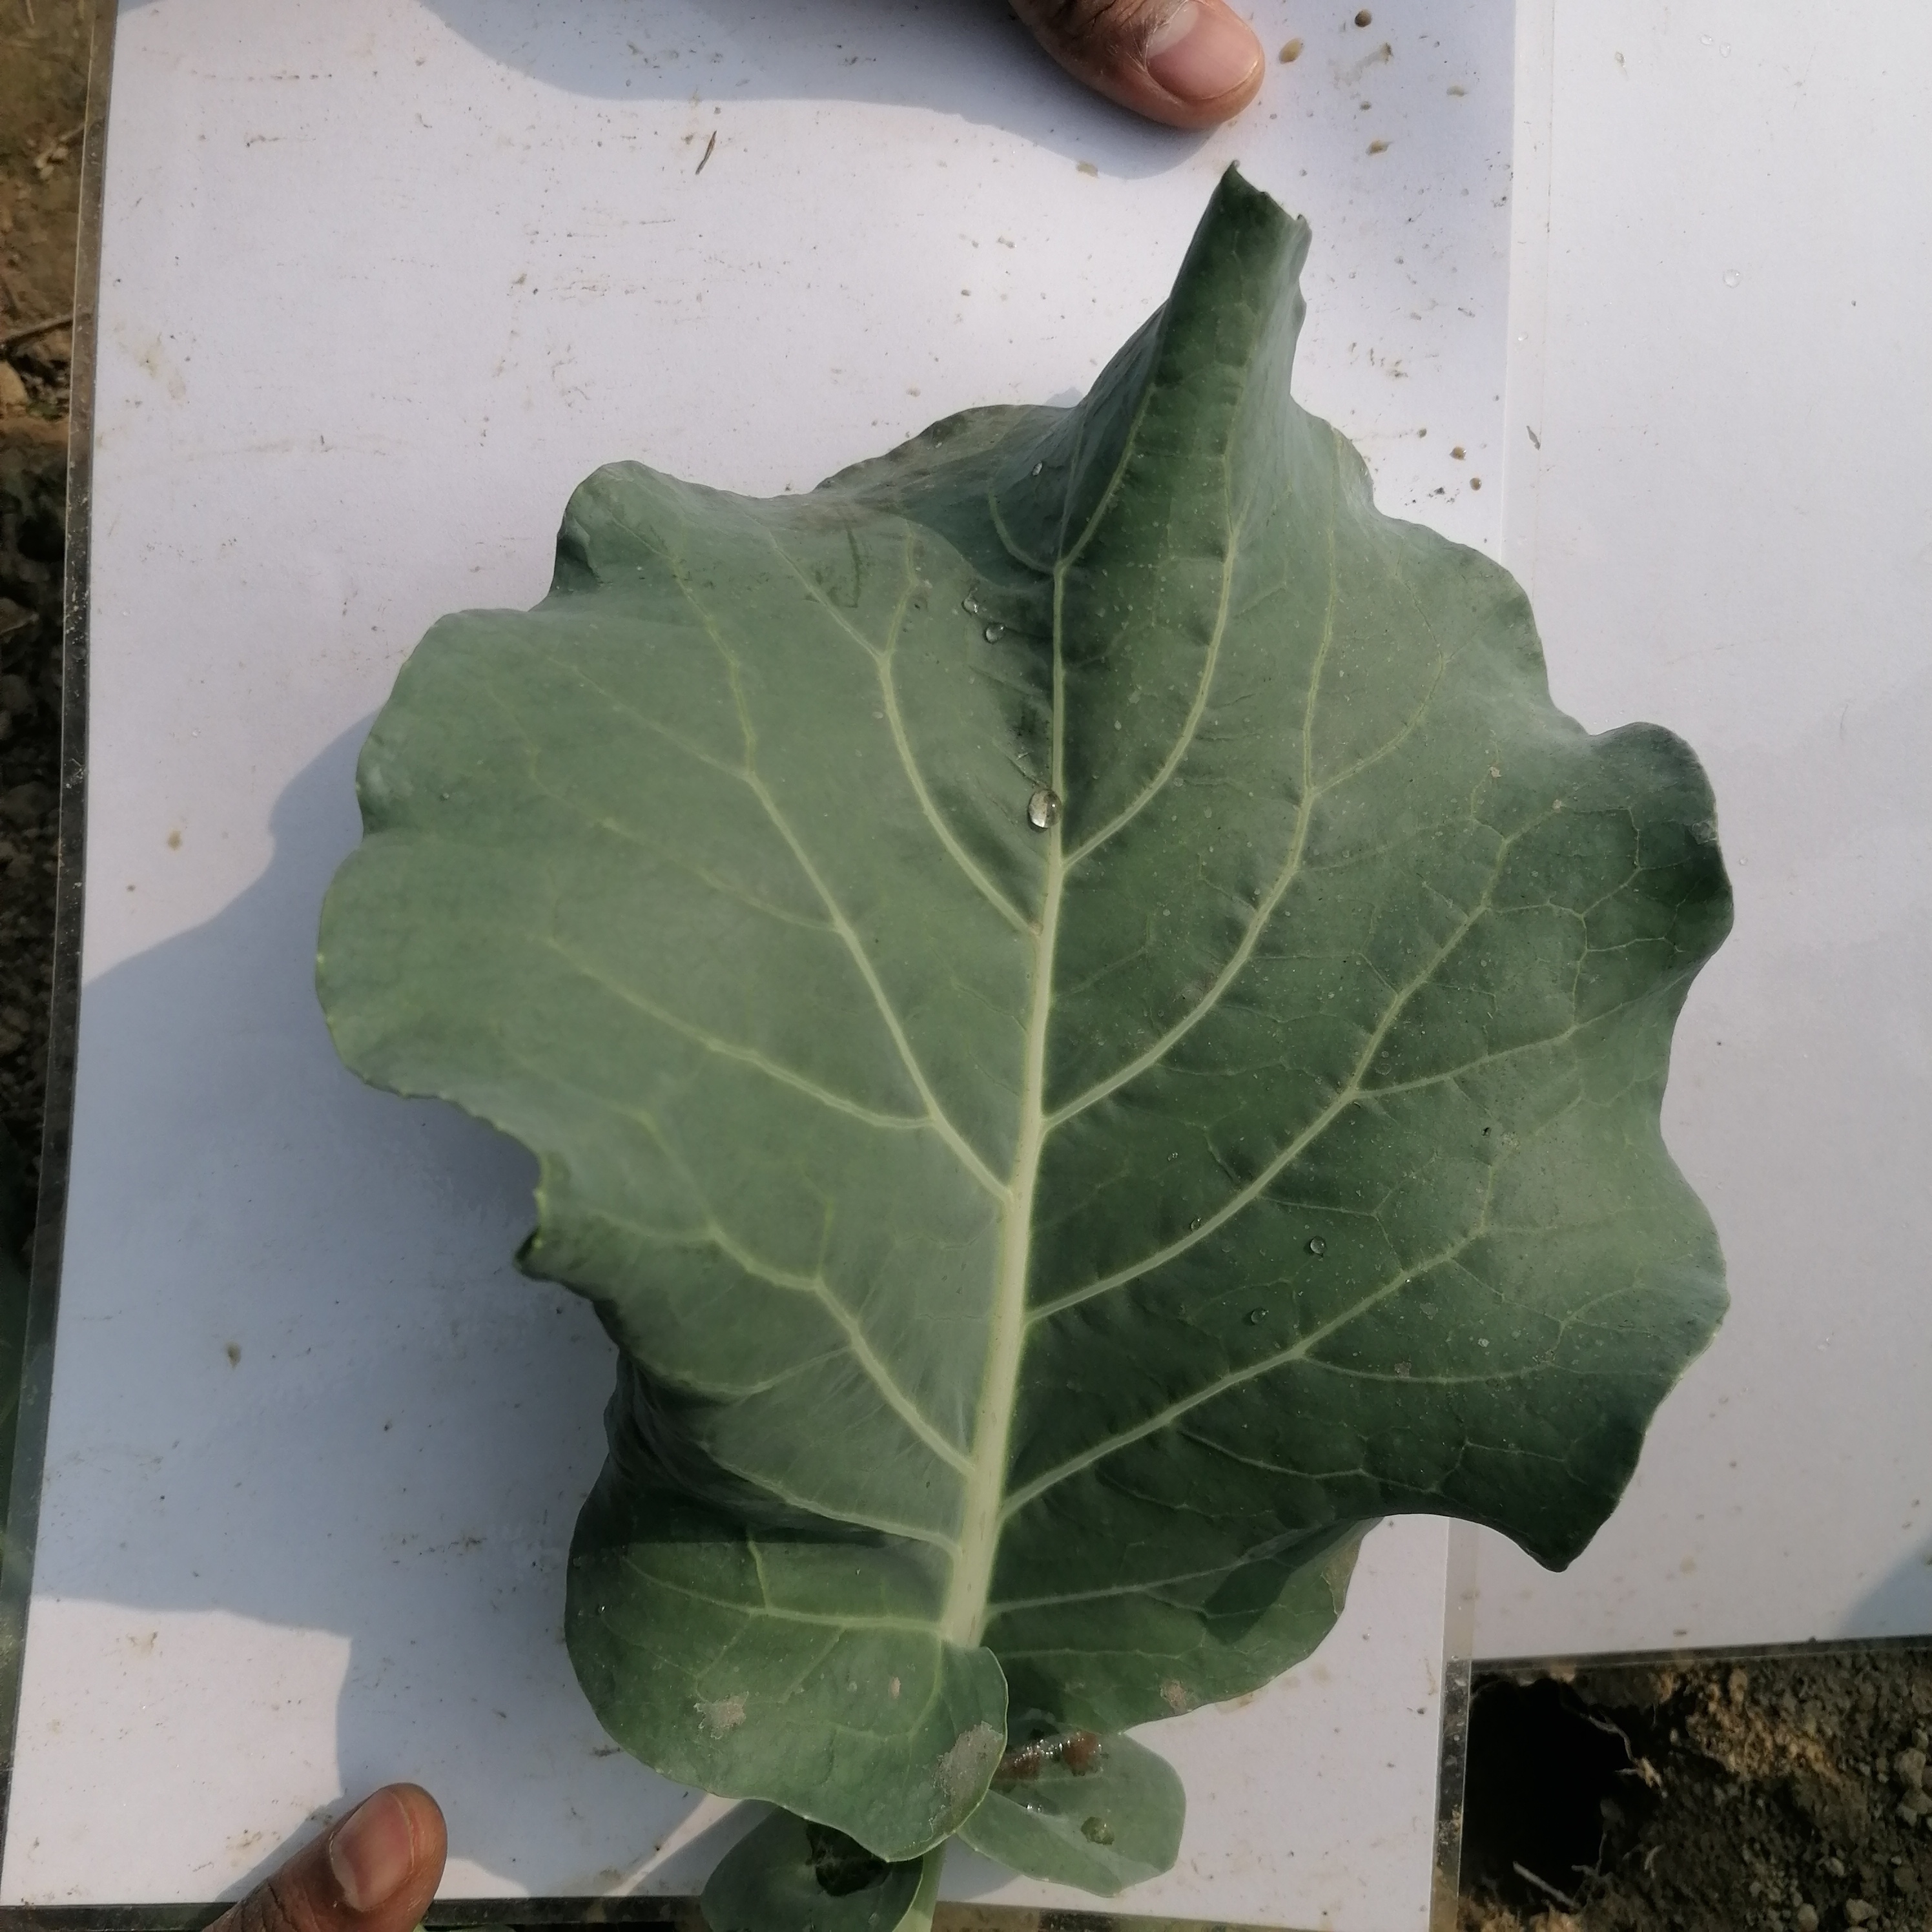
Label: Healthy